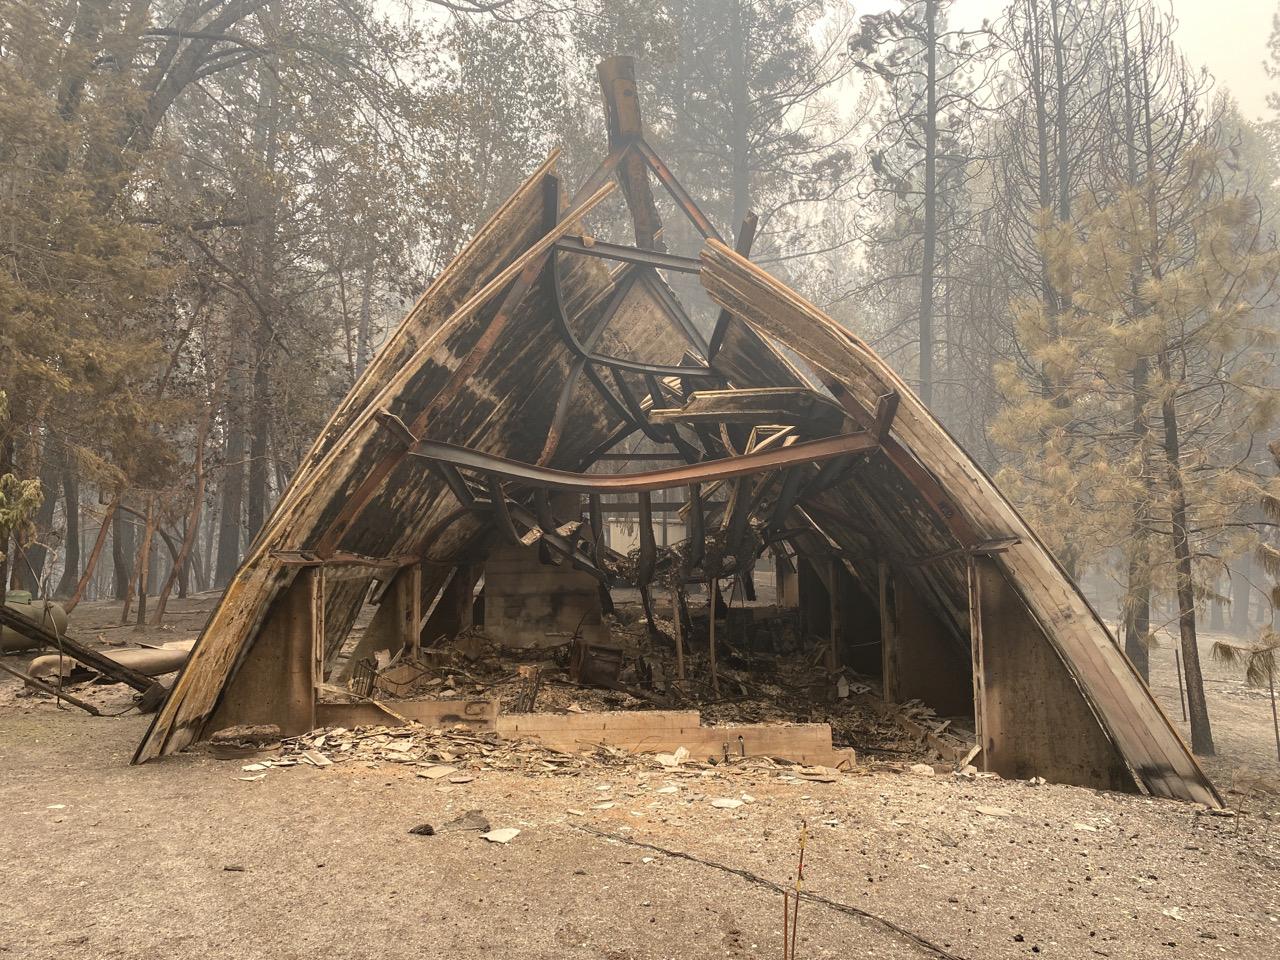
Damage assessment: destroyed